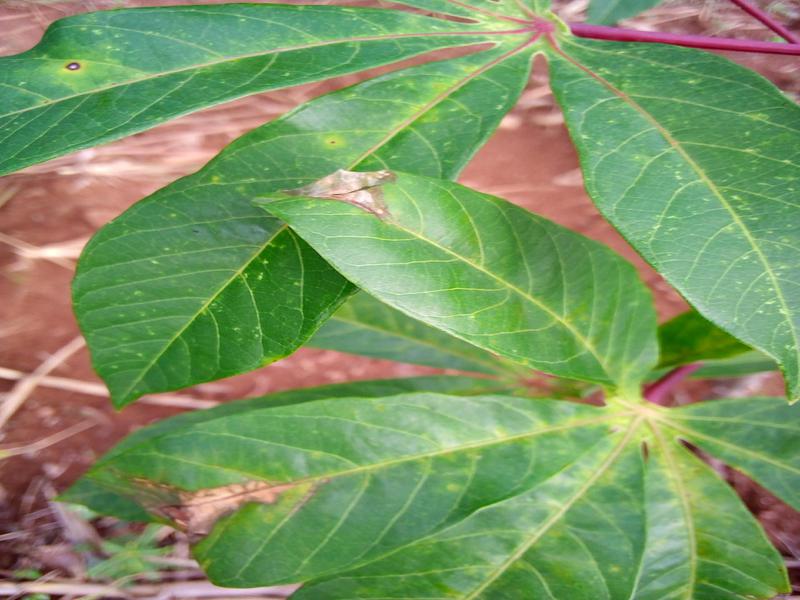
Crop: cassava
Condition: green_mottle